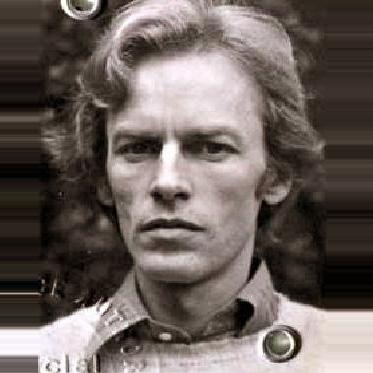
Age: 36